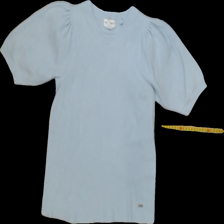
View: front
Type: Shirt
Category: Ladies
Brand: Holly and Whyte (Lindex)
Colors: Blue
Material: 76%viscose 24%polyester
Size: M
Trend: No trend
Stains: No
Price range: <50
Recommended usage: Reuse